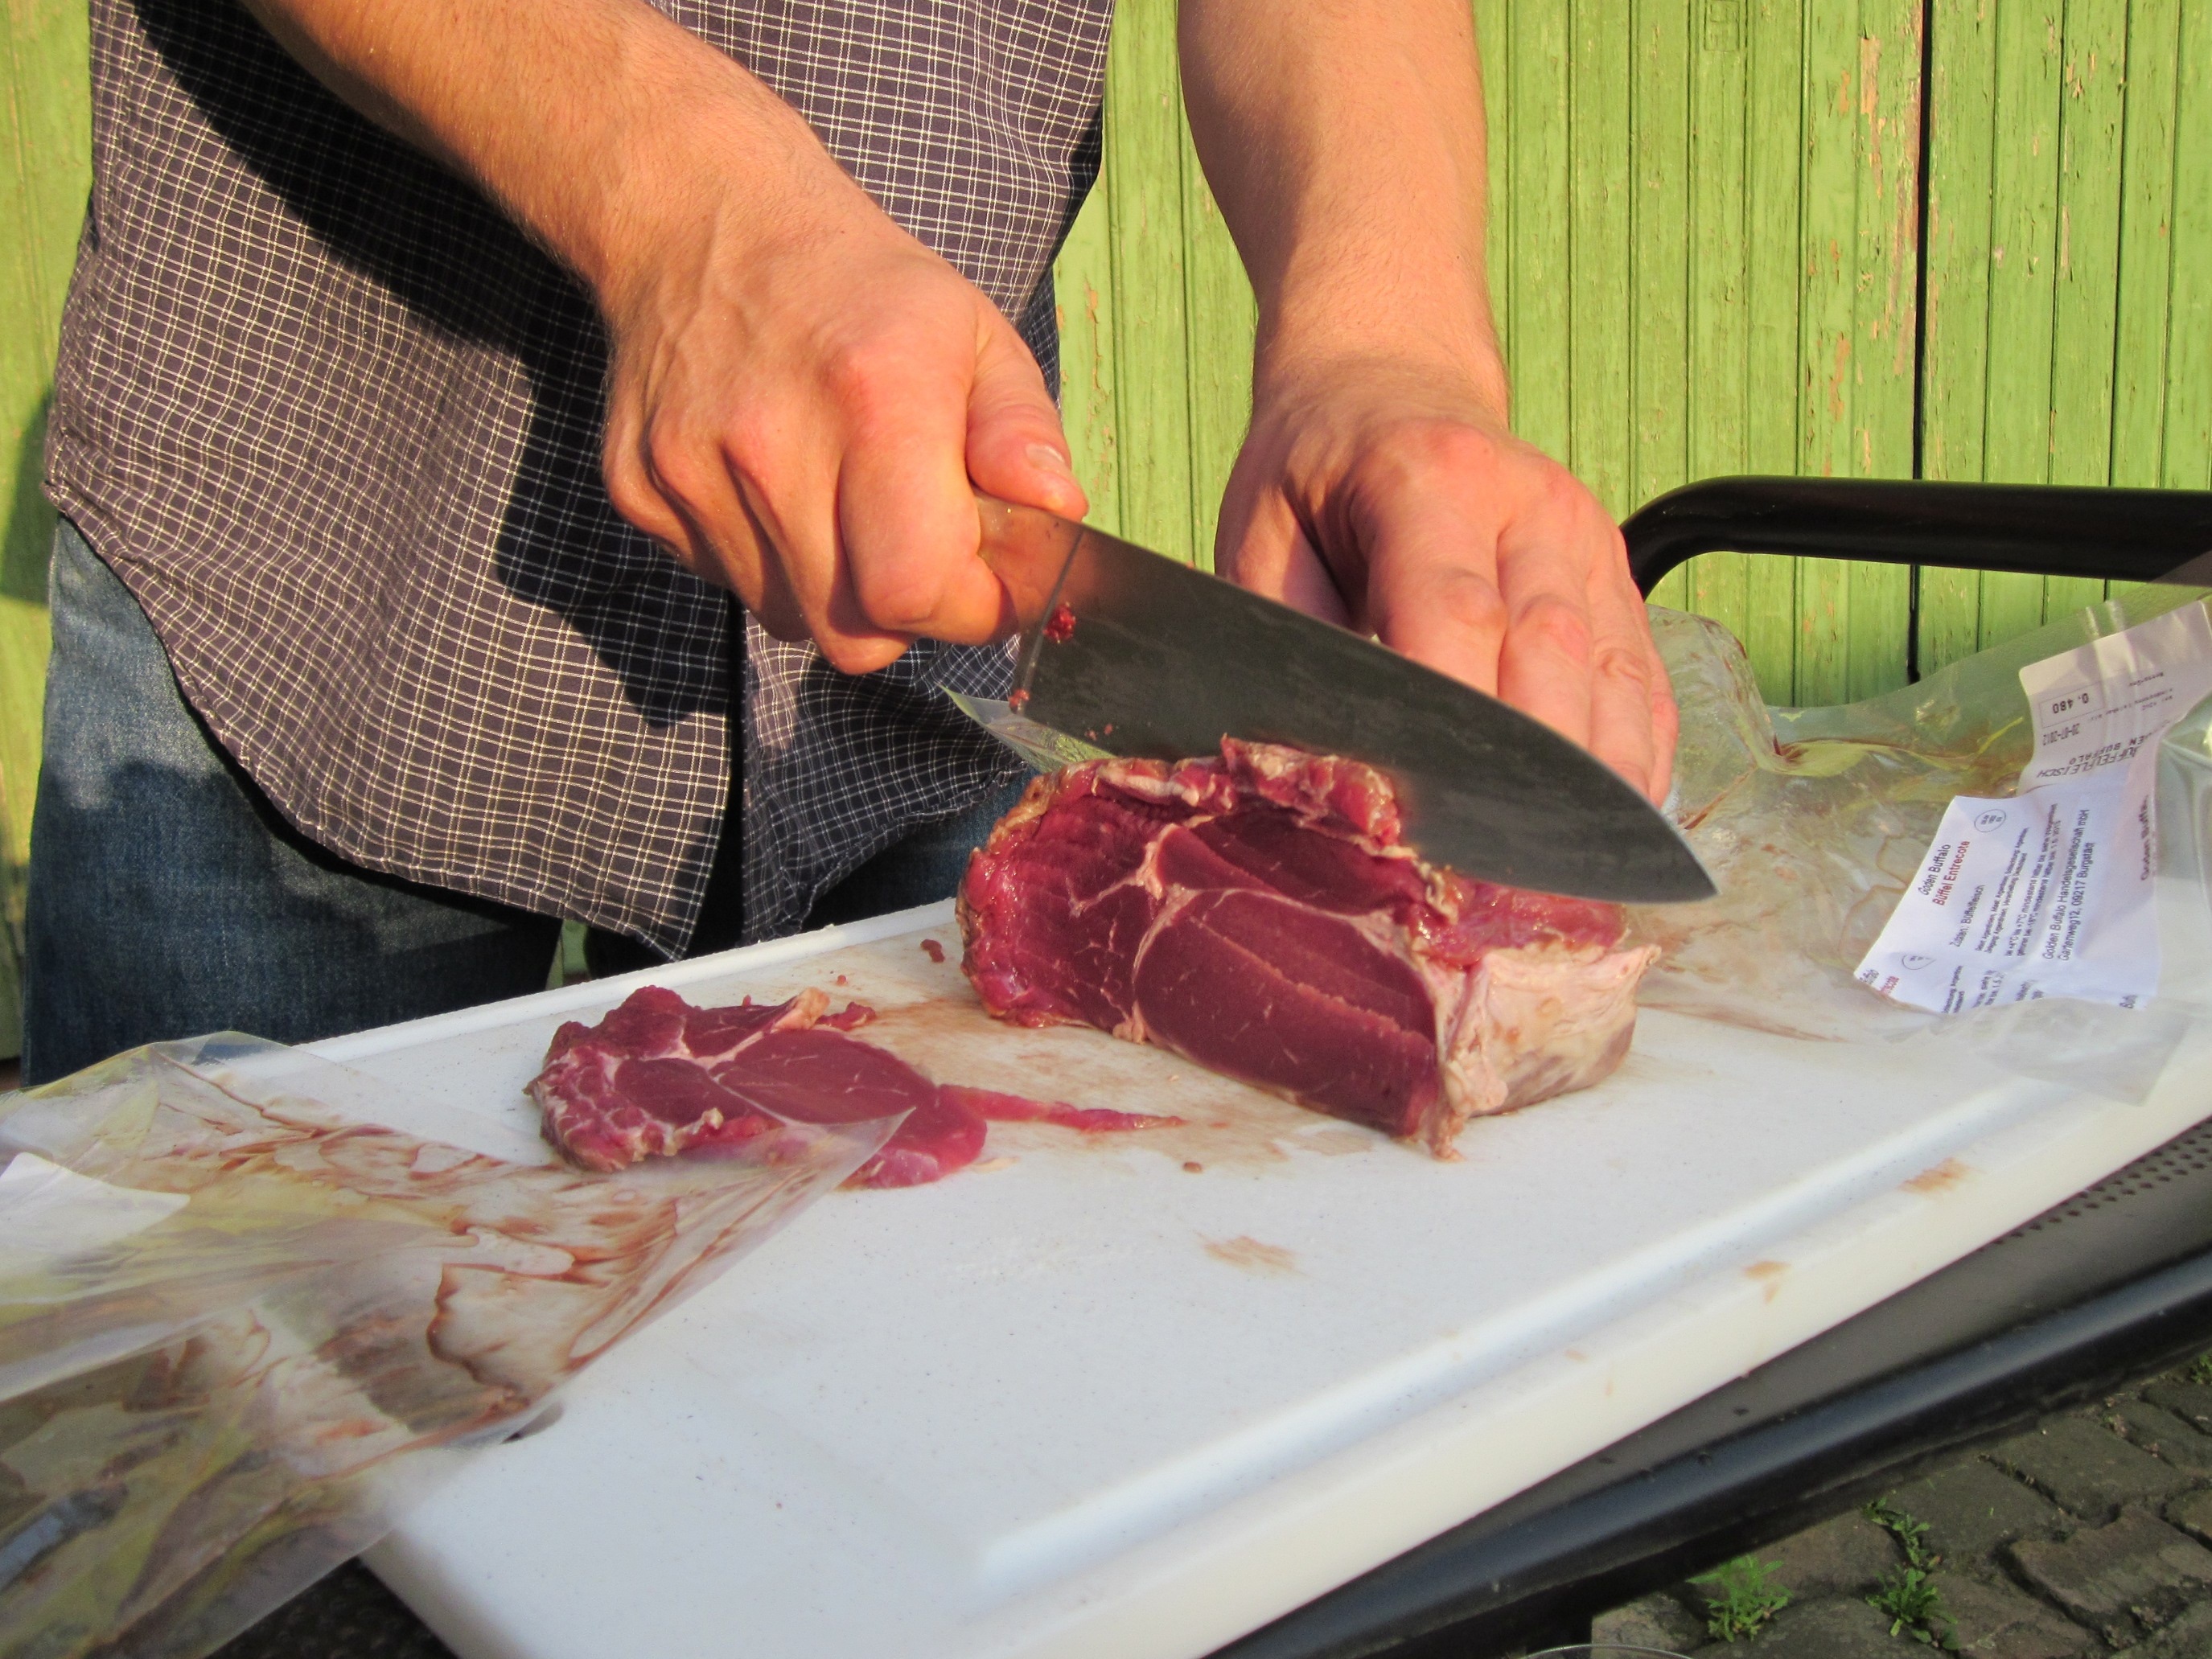
meal, food, red, cooking, seafood, fresh, bbq, fish, gourmet, meat, barbecue, cuisine, beef, delicious, preparation, steak, knife, cutting, slices, eating, raw, butcher, sense, animal source foods